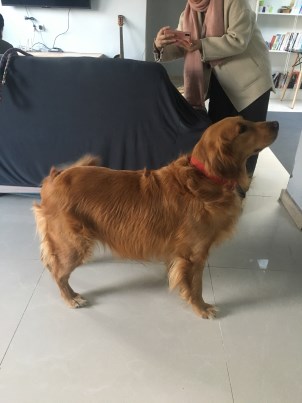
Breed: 5355-n000126-golden_retriever